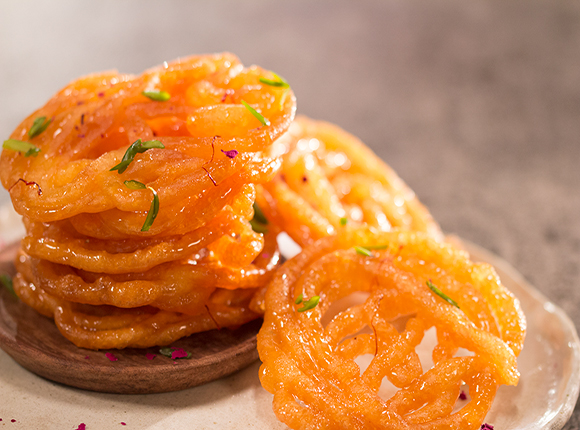
Dish: jalebi